Delaware Water Gap National Recreation Area

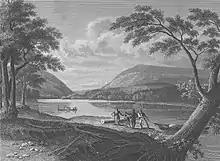
The Water Gap depicted in 1830

The namesake feature of the recreation area is the prominent Delaware Water Gap, located at the area's southern end. The Delaware River runs through the gap, separating Pennsylvania's Mount Minsi on Blue Mountain, elevation , from New Jersey's Mount Tammany on Kittatinny Mountain, elevation . The gap is less than wide at river level and less than wide at the ridge line. The river is about wide at the gap.